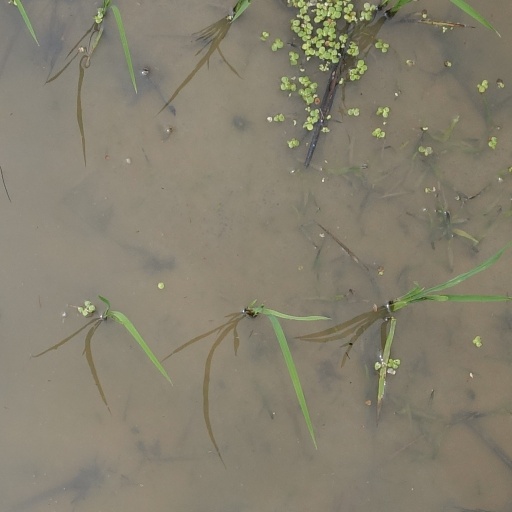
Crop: rice